Wu Zhihui

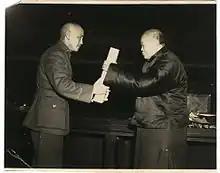
Delivering Ceremony of the Republic of China Constitution Wu and Chiang Kai-shek

In the 1920s, along with Li Shizeng, Zhan Renjie, and Cai Yuanpei, was one of the so-called "Four Elders" of the GMD and led the anti-communist campaign which drove leftists and communists from the party and supported Chiang Kai-shek. In accordance with his anarchist principles, Wu Zhihui declined any government office.